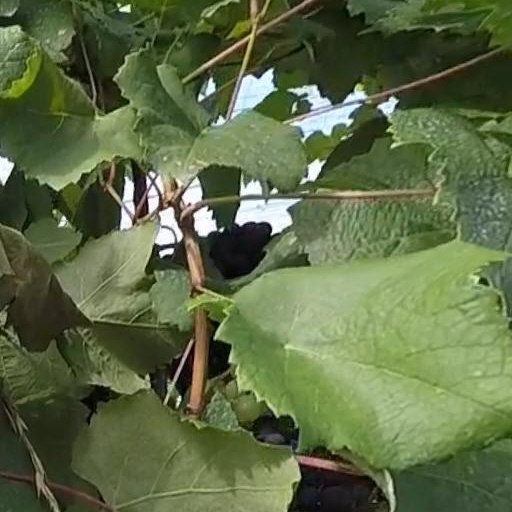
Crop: grape